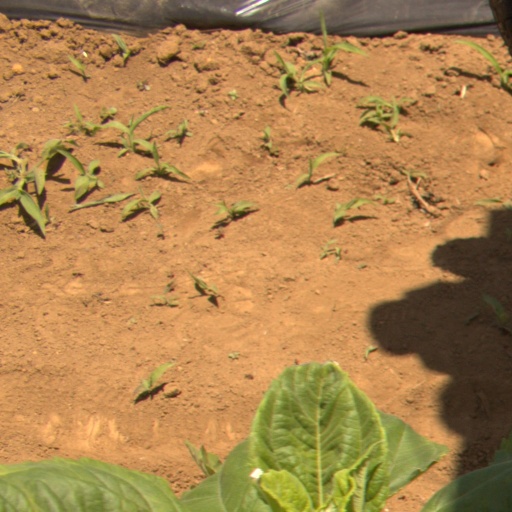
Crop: Jerusalem artichoke